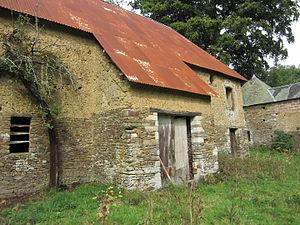
Château de fr:Carantilly This building is indexed in the Base Mérimée, a database of architectural heritage maintained by the French Ministry of Culture,
Carantilly est une commune française, située dans le département de la Manche en région Normandie, peuplée de 638 habitants.